Marcellus Formation

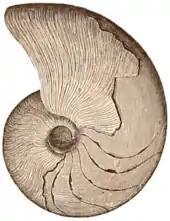
Illustration of a Cephalopod "(Goniatites vanuxemi)" fossil from the Marcellus Formation.

There are relatively sparse inclusions of fossilized marine fauna found in the Marcellus, but these fossils are still important to paleontology. For example, the Marcellus contains the oldest known diverse collection of thin-shelled mollusks still having well preserved shell microstructure.